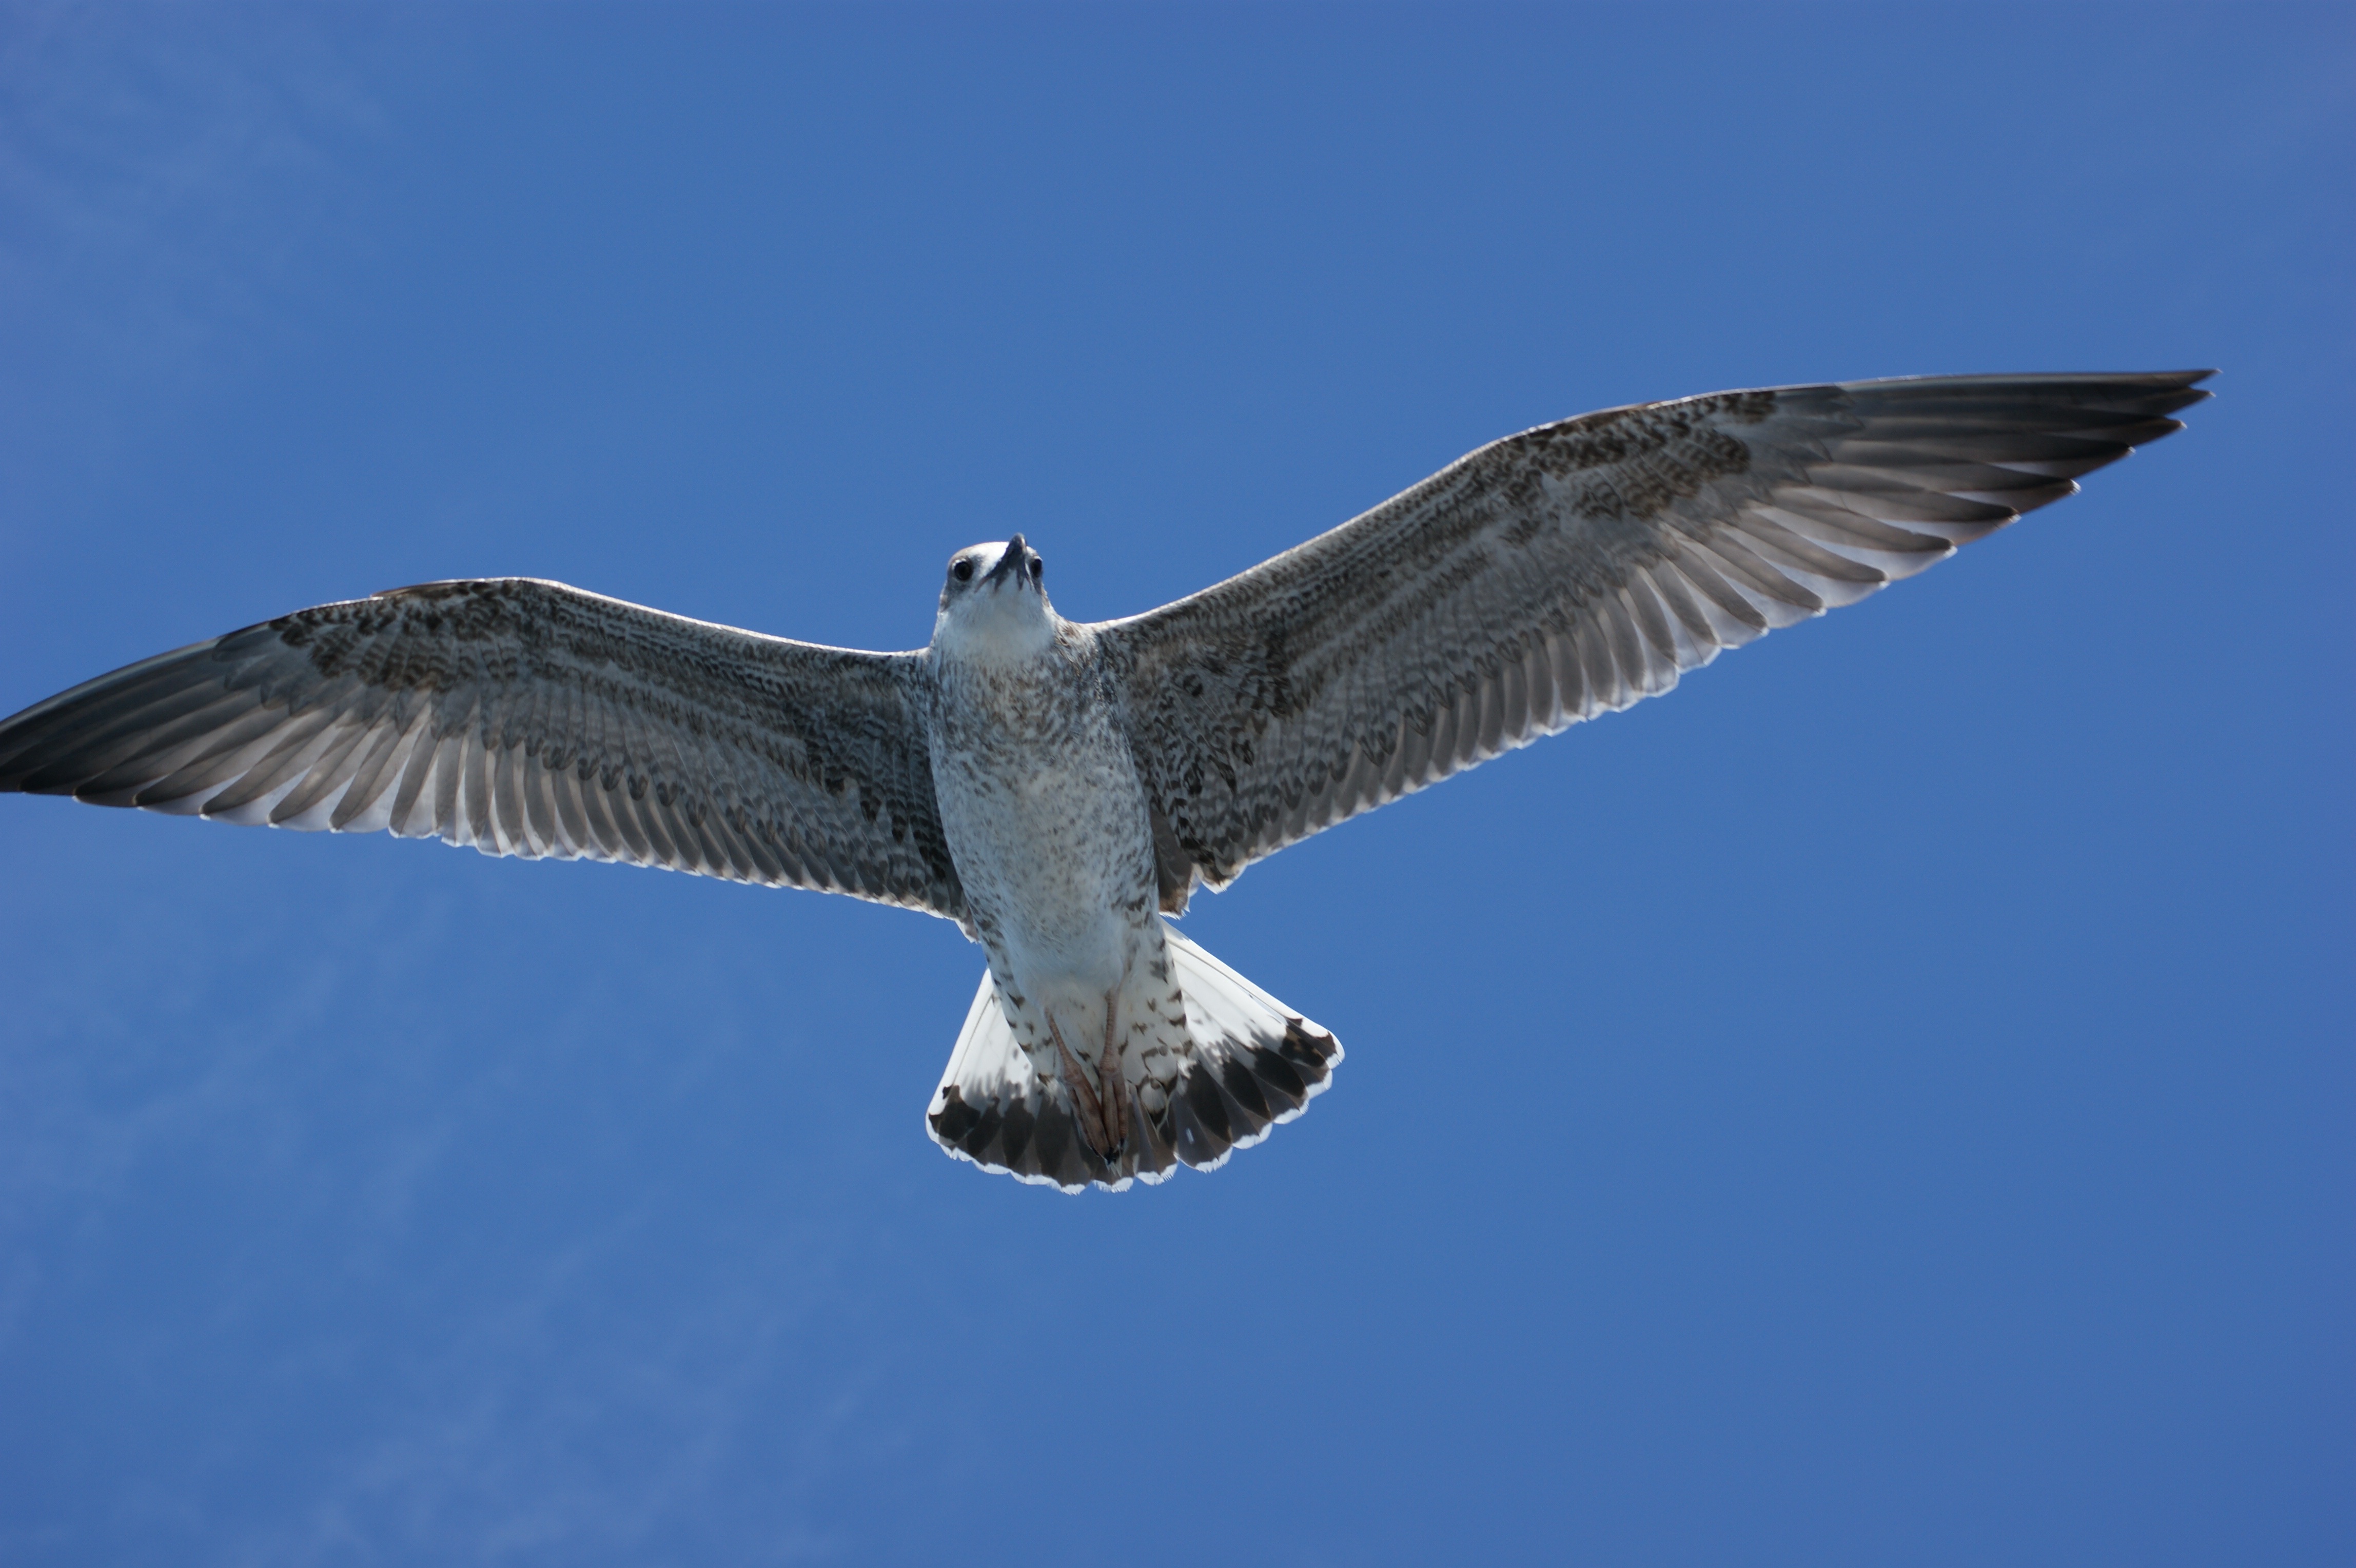
sea, water, ocean, bird, wing, pen, seabird, seagull, summer, gull, beak, flight, closeup, wings, vertebrate, charadriiformes, accipitriformes